FC Brașov (2021)

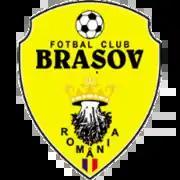

Asociația Clubul Sportiv Fotbal Club Brașov – Steagul Renaște, commonly known as FC Brașov or simply Brașov, was a Romanian professional football club based in the city of Brașov, Brașov County.